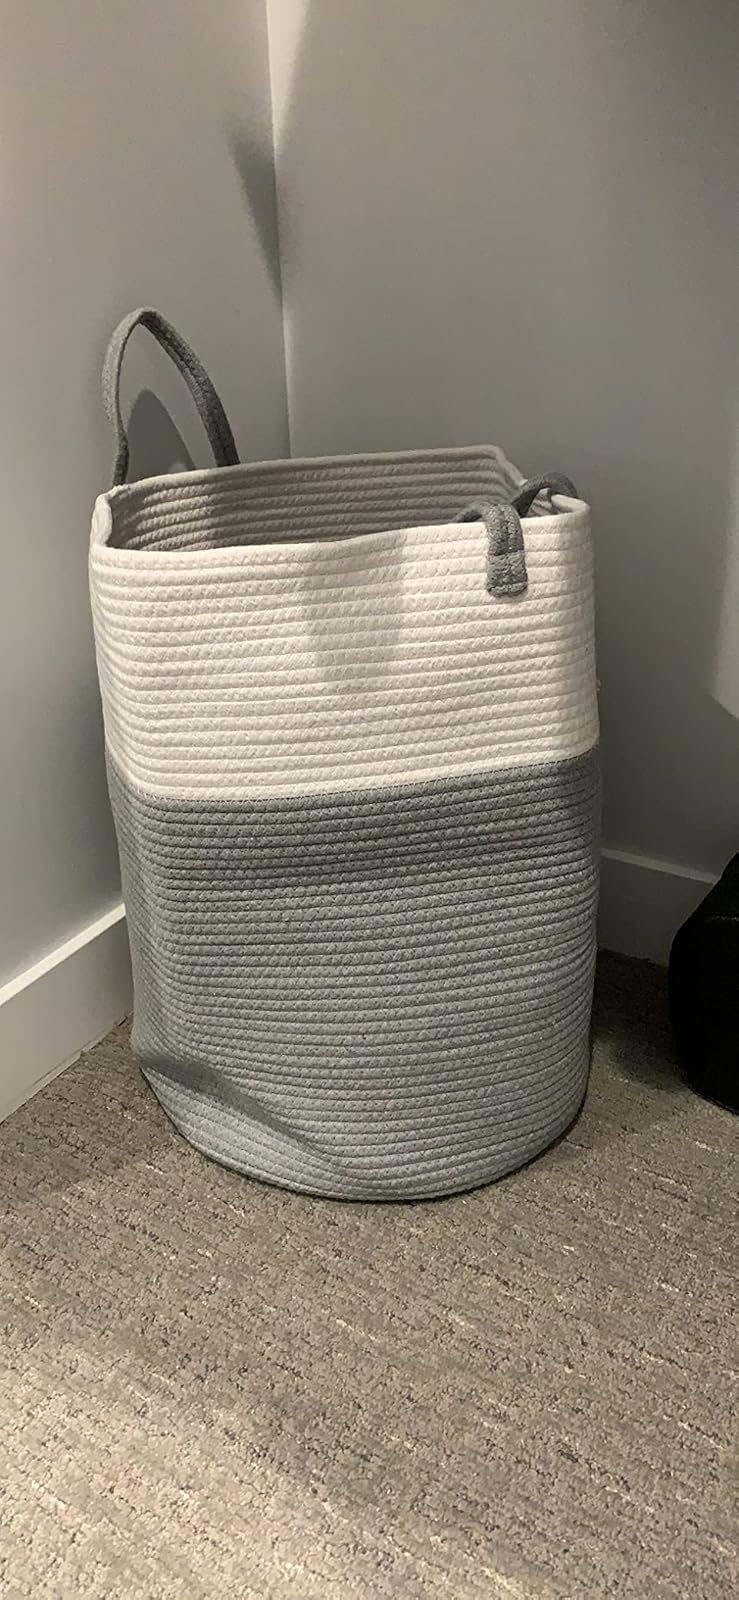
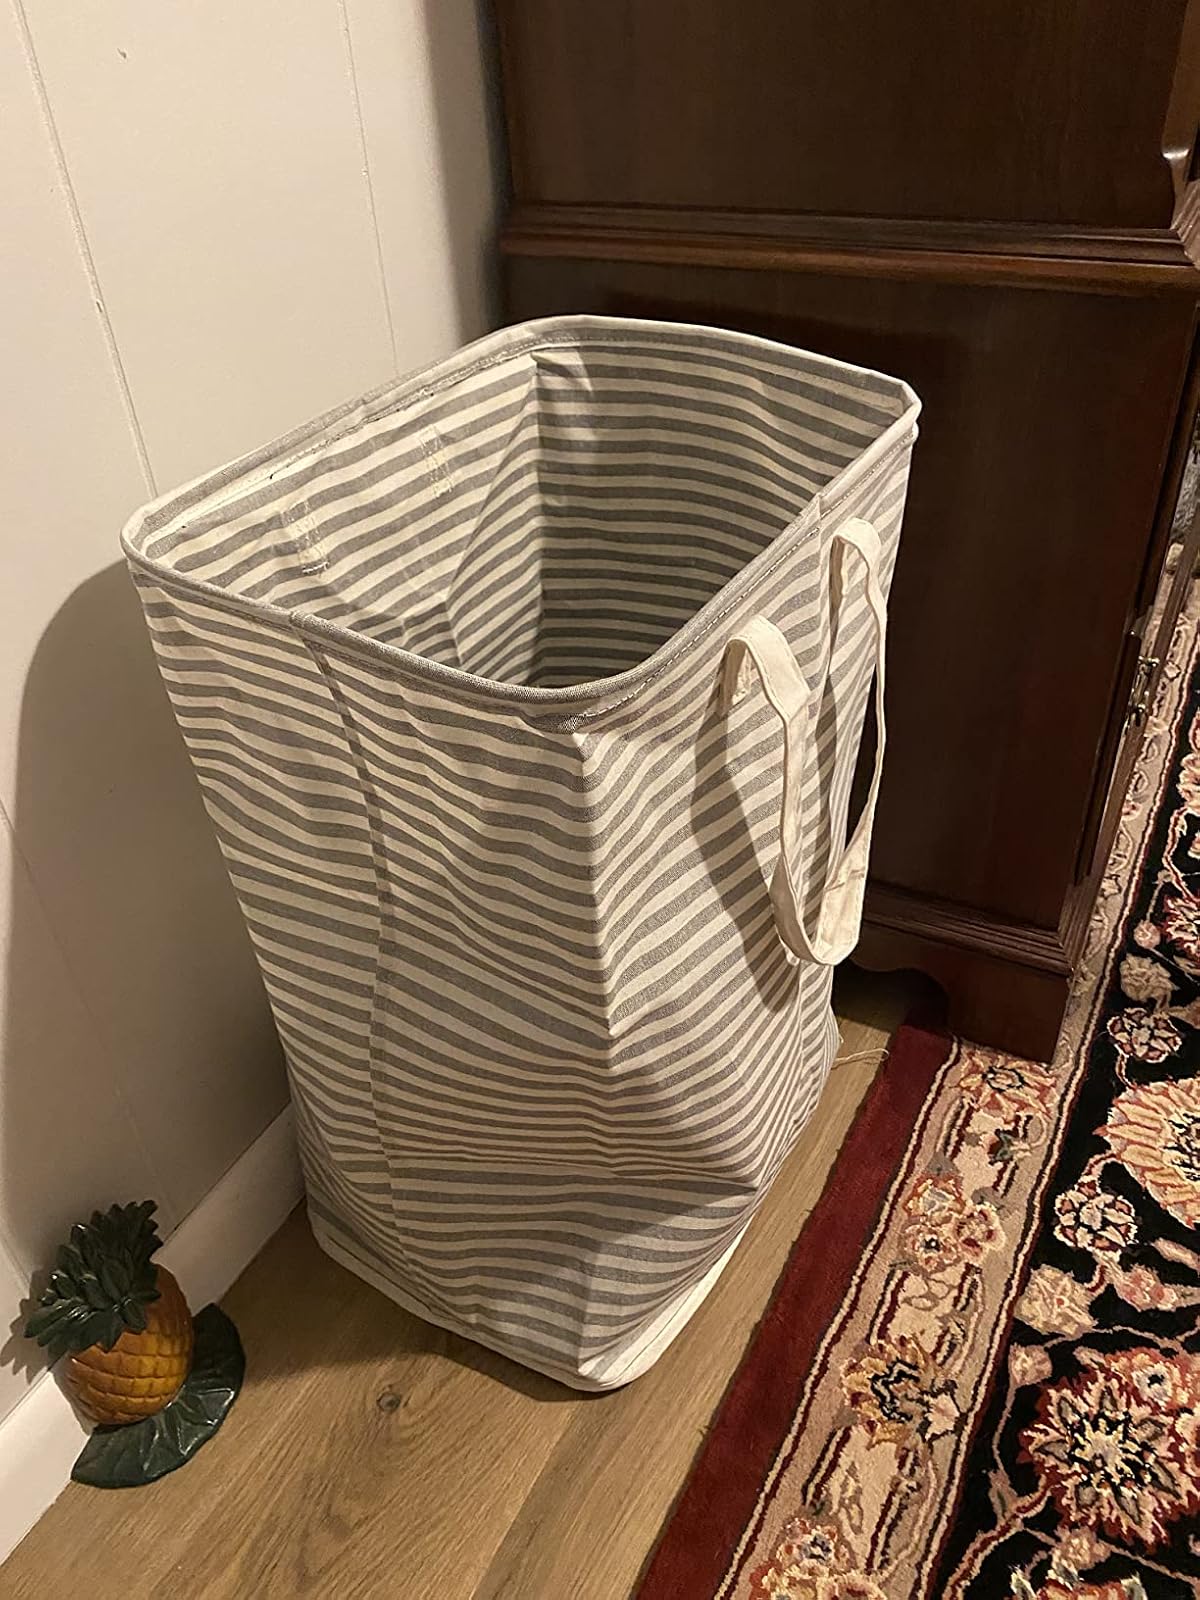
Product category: items_hamper
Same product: no